Rudolph van Veen

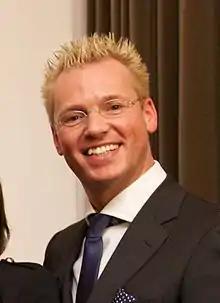
Van Veen in 2010

Rudolph van Veen (born 28 January 1967) is a Dutch TV chef and cookbook author. He is best known for his appearances on the 24Kitchen television channel, where he hosts four programs: "", "" (Easy Meals), "" and "".